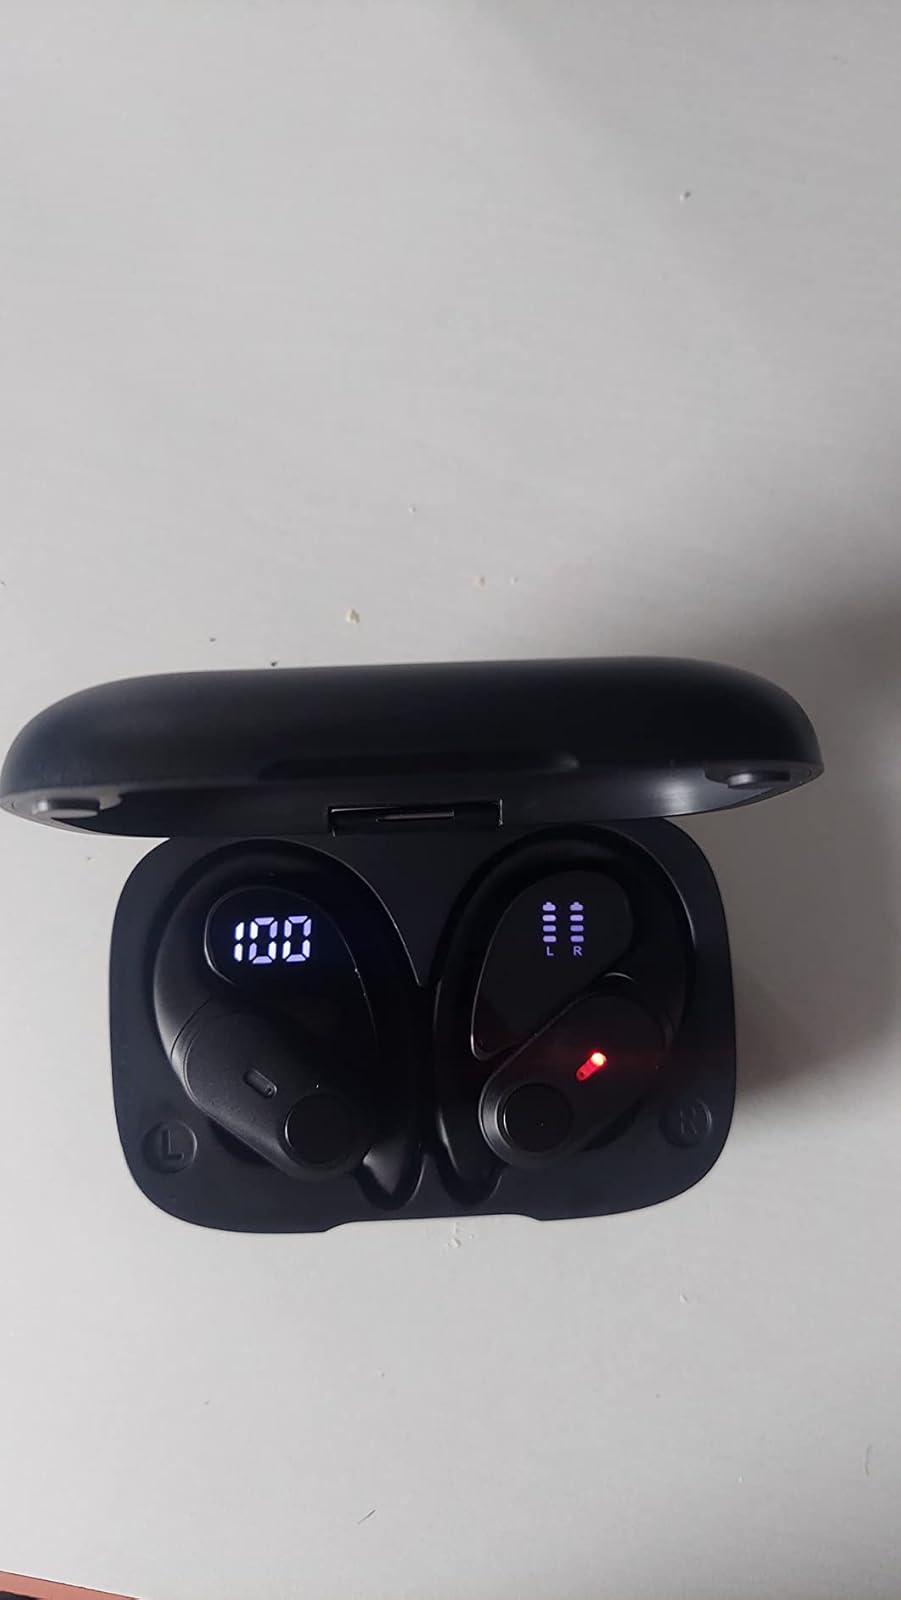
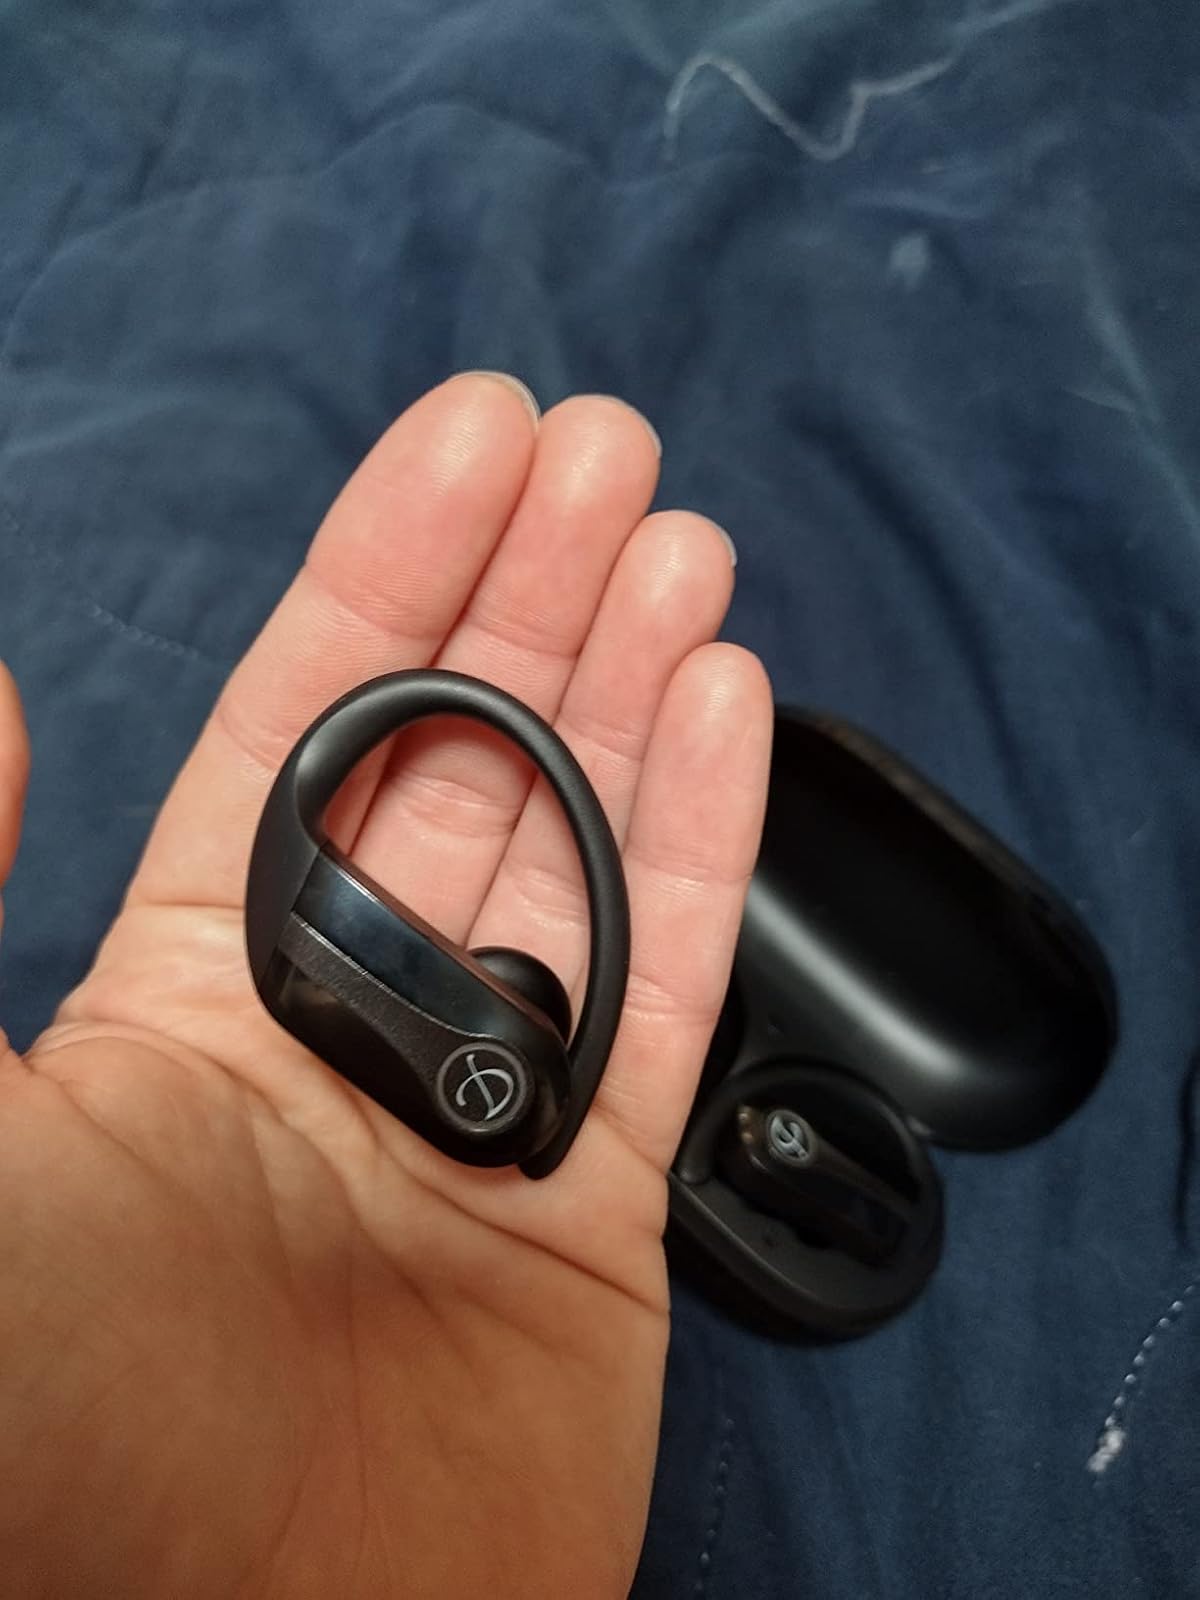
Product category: earbuds
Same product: no